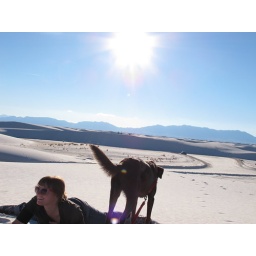
Saguaro cactii, canyon hiking, White Sands dunes, jerry-rigged Christmas lights, and creepy beds in the middle of nowhere.